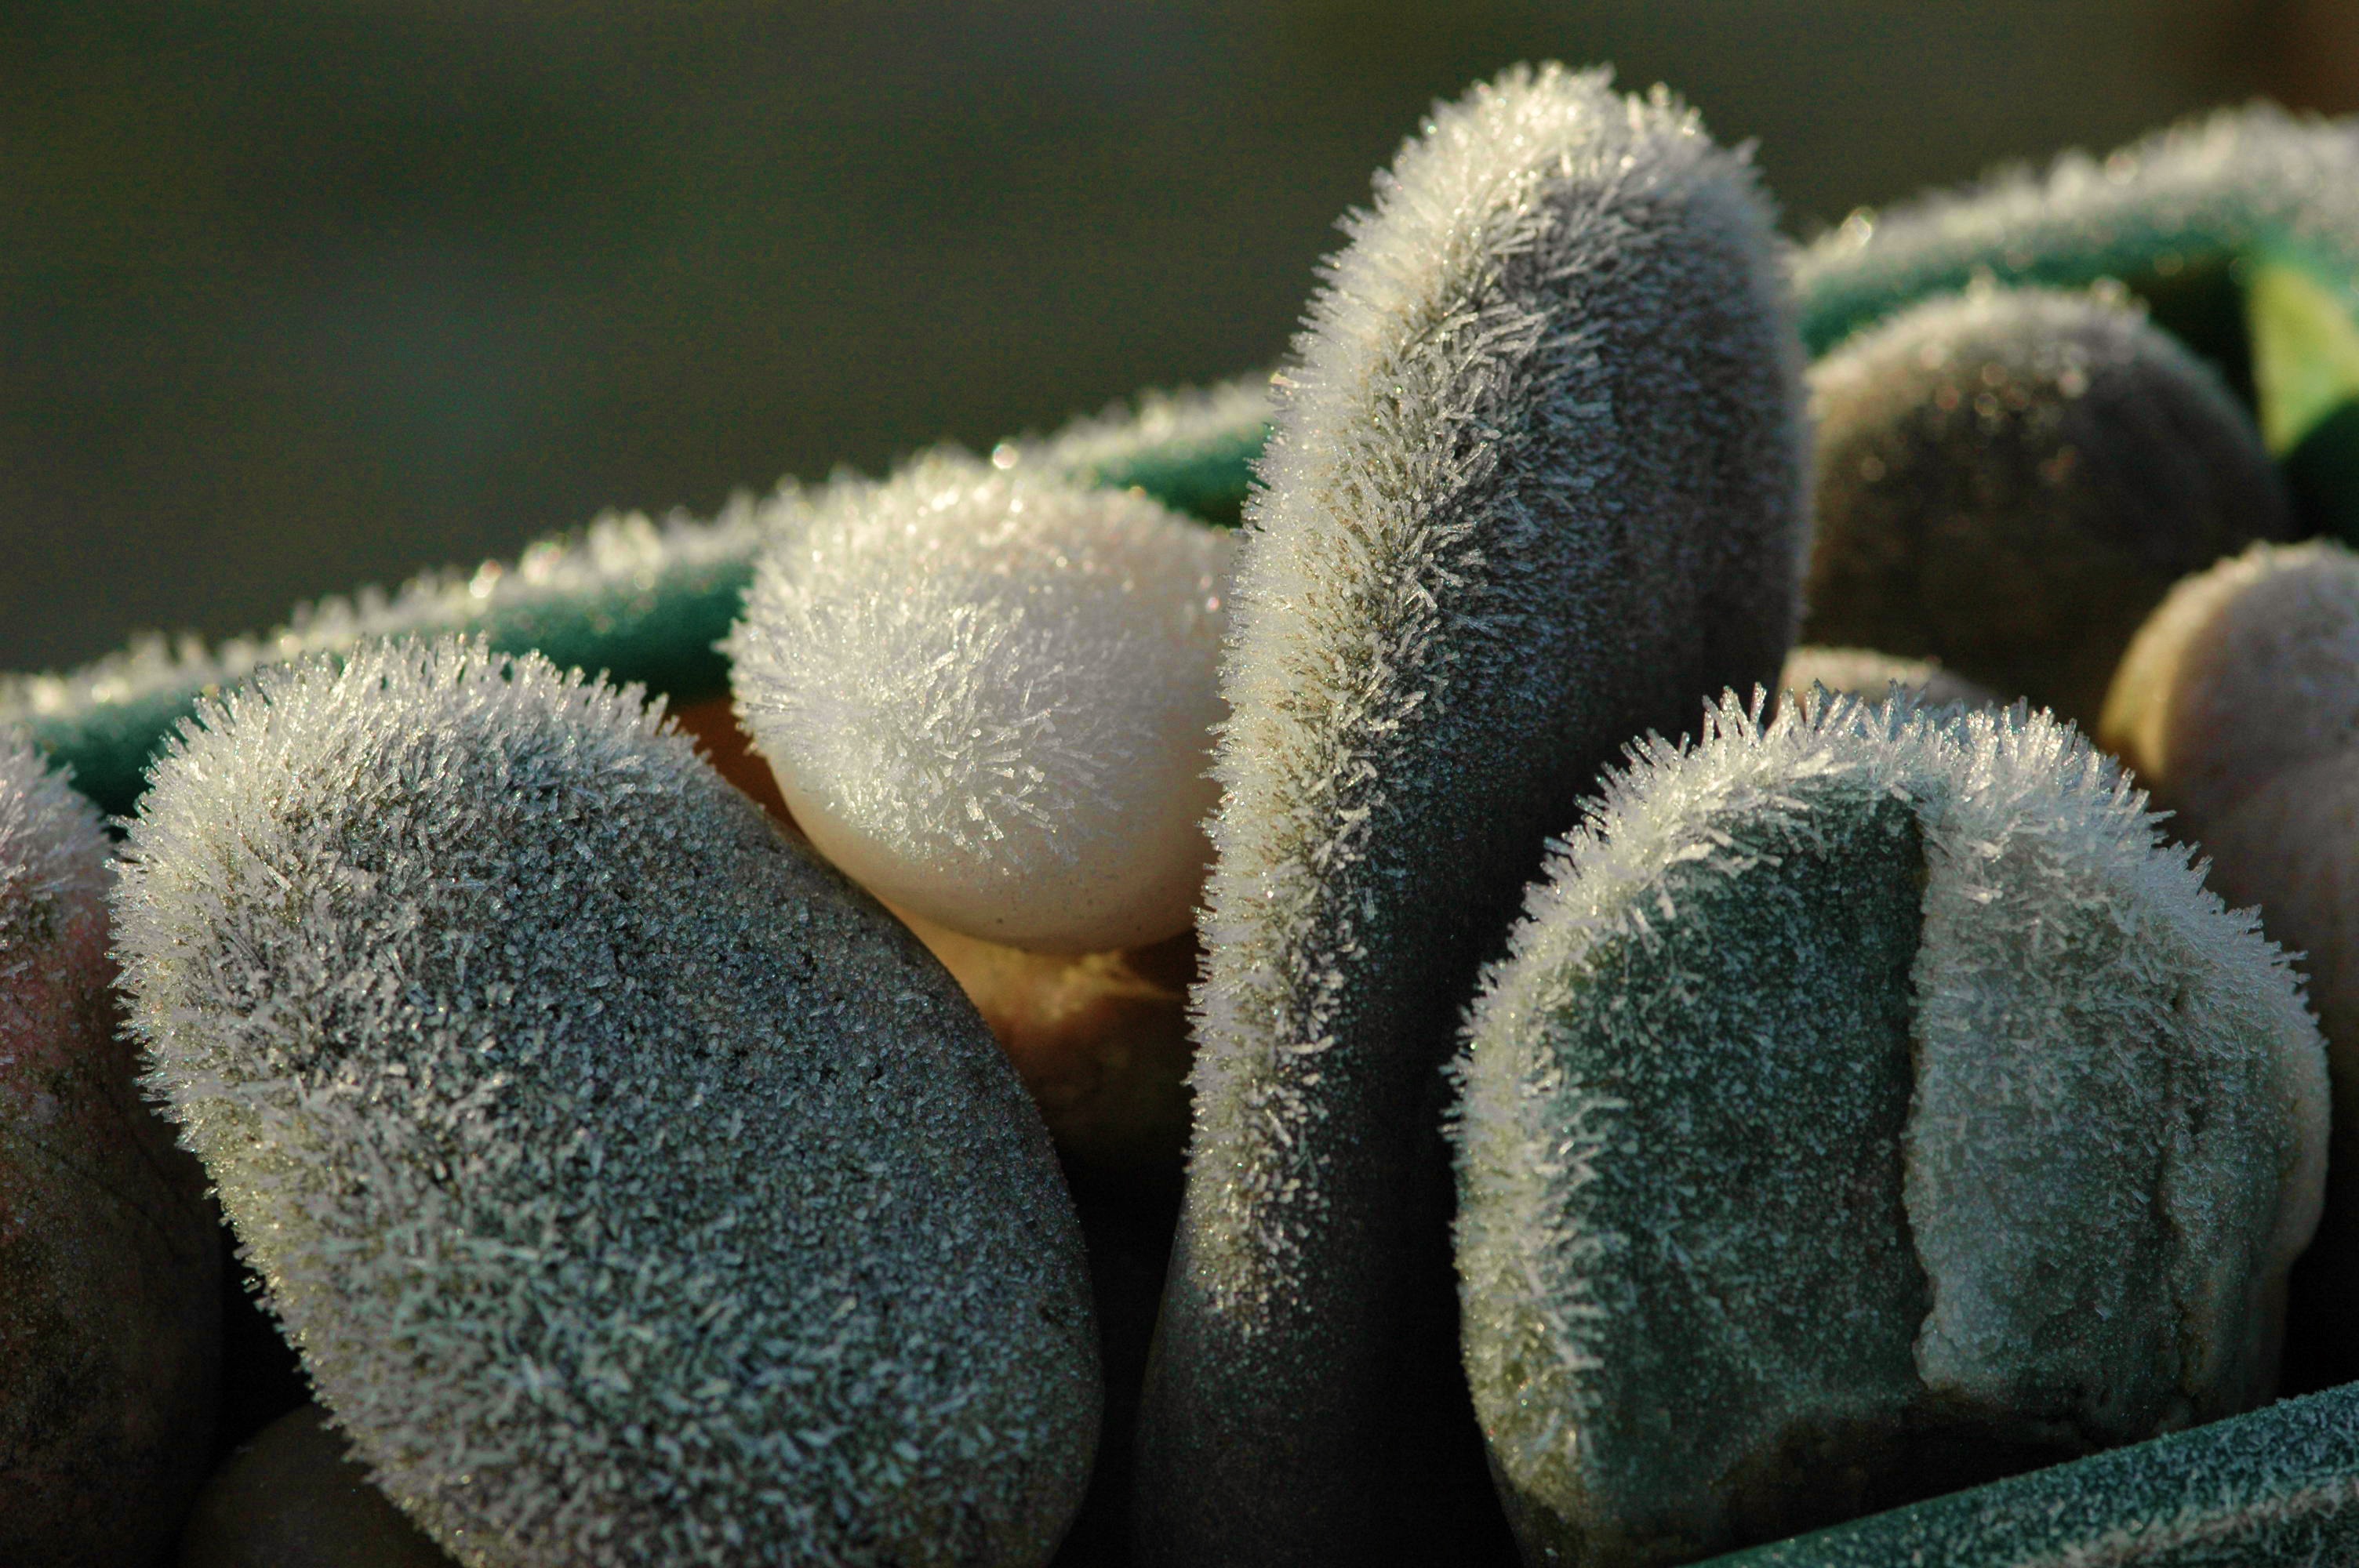
grass, cold, winter, cactus, plant, flower, frost, ice, green, pebble, botany, flora, close up, macro photography, crystals, flowering plant, land plant